Willard Historic District

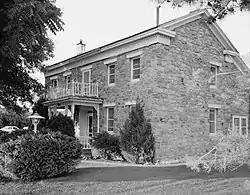
HABS photo from 1985 of George Mason House

The Willard Historic District, is a historic district in Willard, Utah, United States, that is listed on the National Register of Historic Places (NRHP).